Palm Harbor University High School

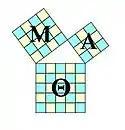

Palm Harbor University High School's yearbook is the "Aftermath", earning awards from the National Scholastic Press Association, the Columbia Scholastic Press Association, and the .